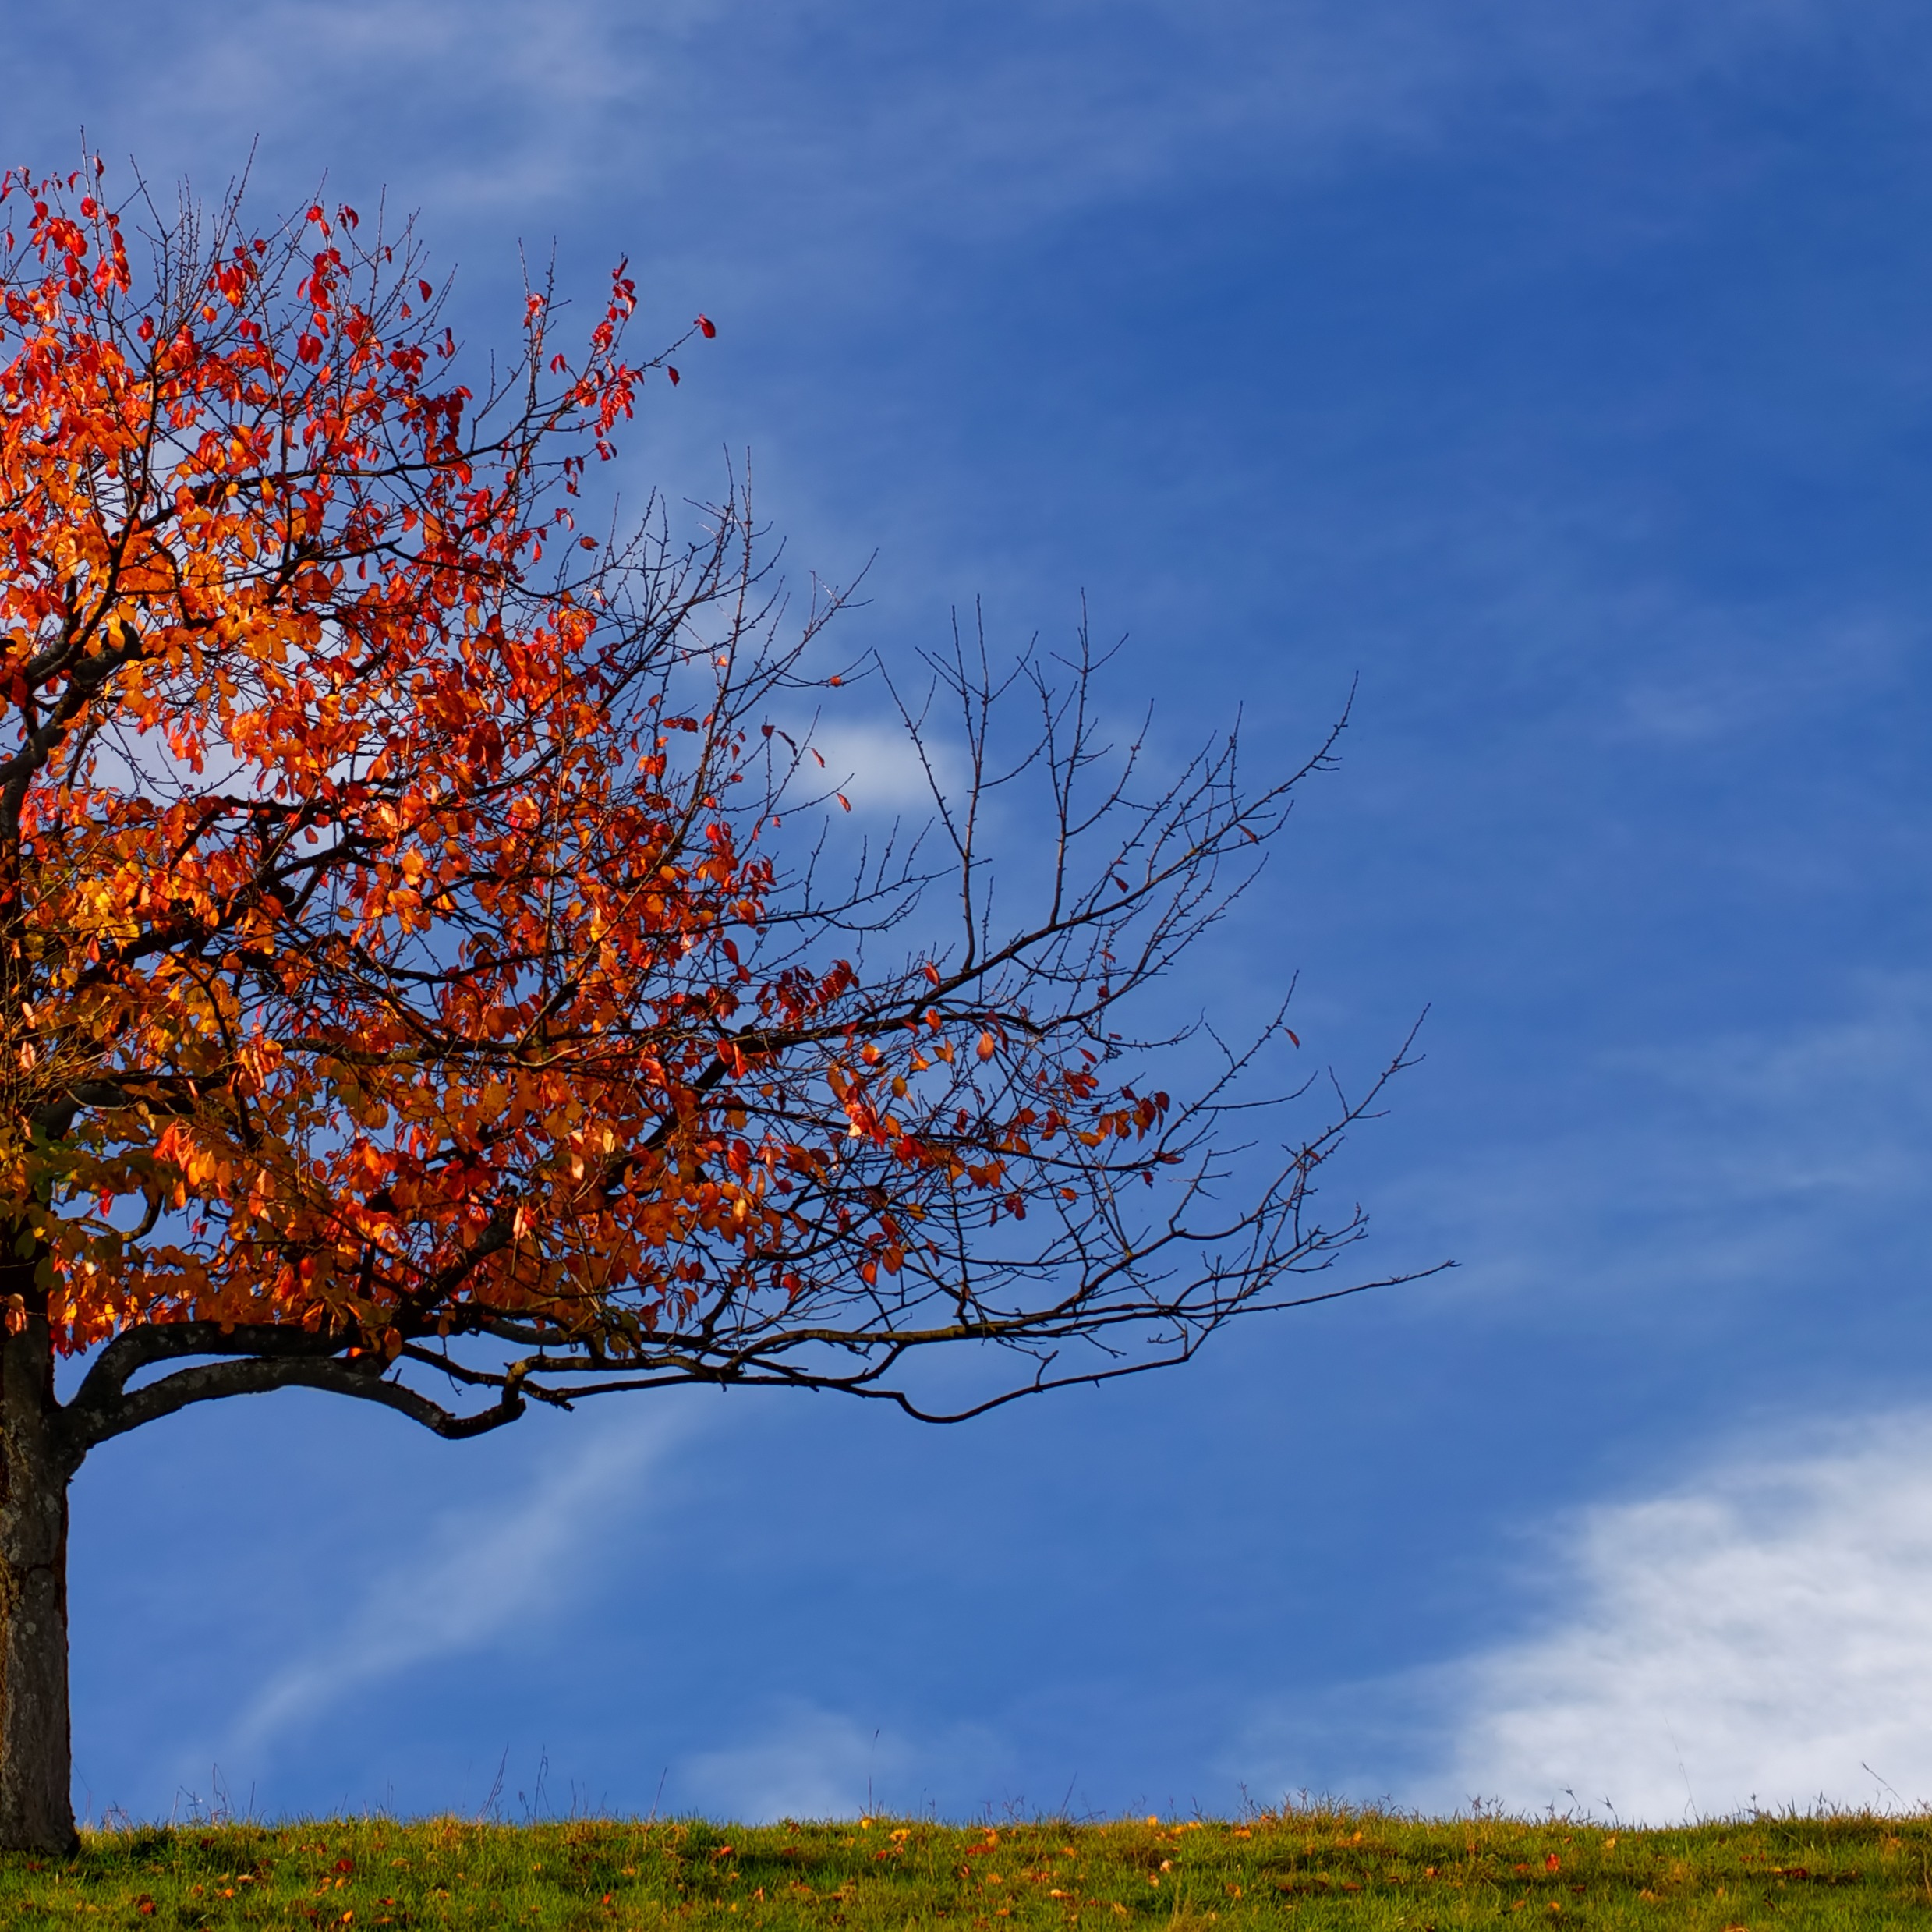
tree, nature, grass, branch, light, cloud, plant, sky, white, meadow, prairie, sunlight, morning, leaf, flower, dusk, red, autumn, brown, blue, season, leaves, sunny, clouds, lights up, fall foliage, half, back light, rural area, light on, woody plant